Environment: real
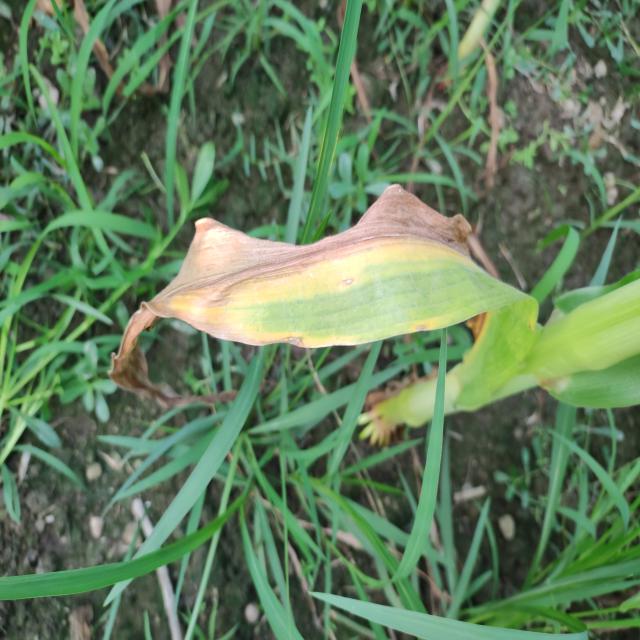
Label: nitrogen_deficiency